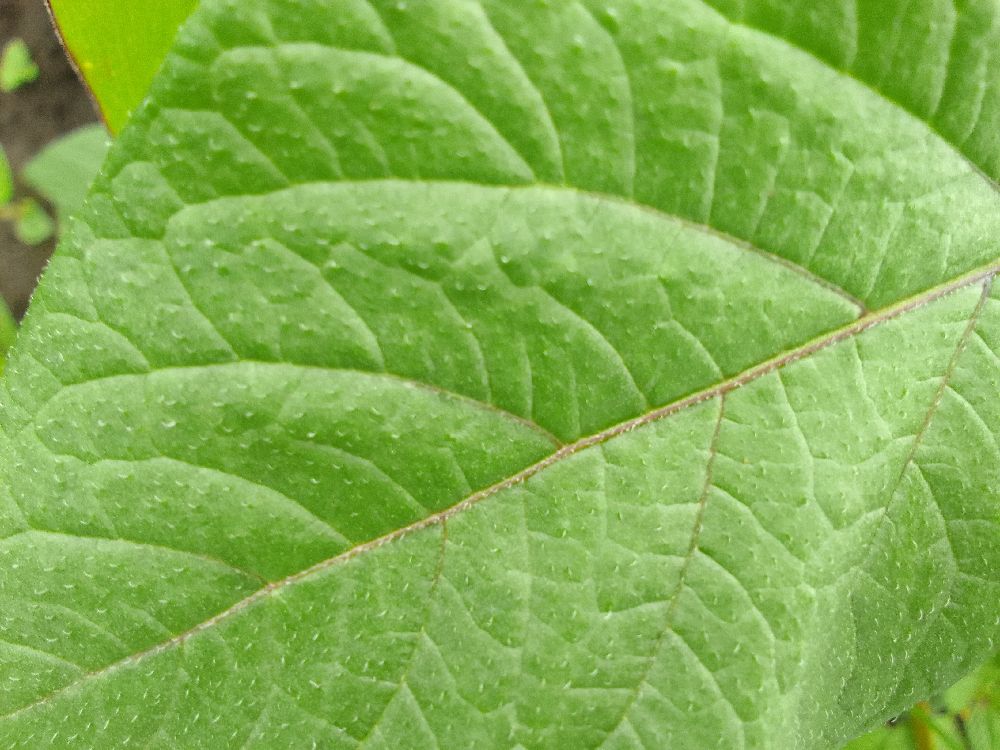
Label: Healthy